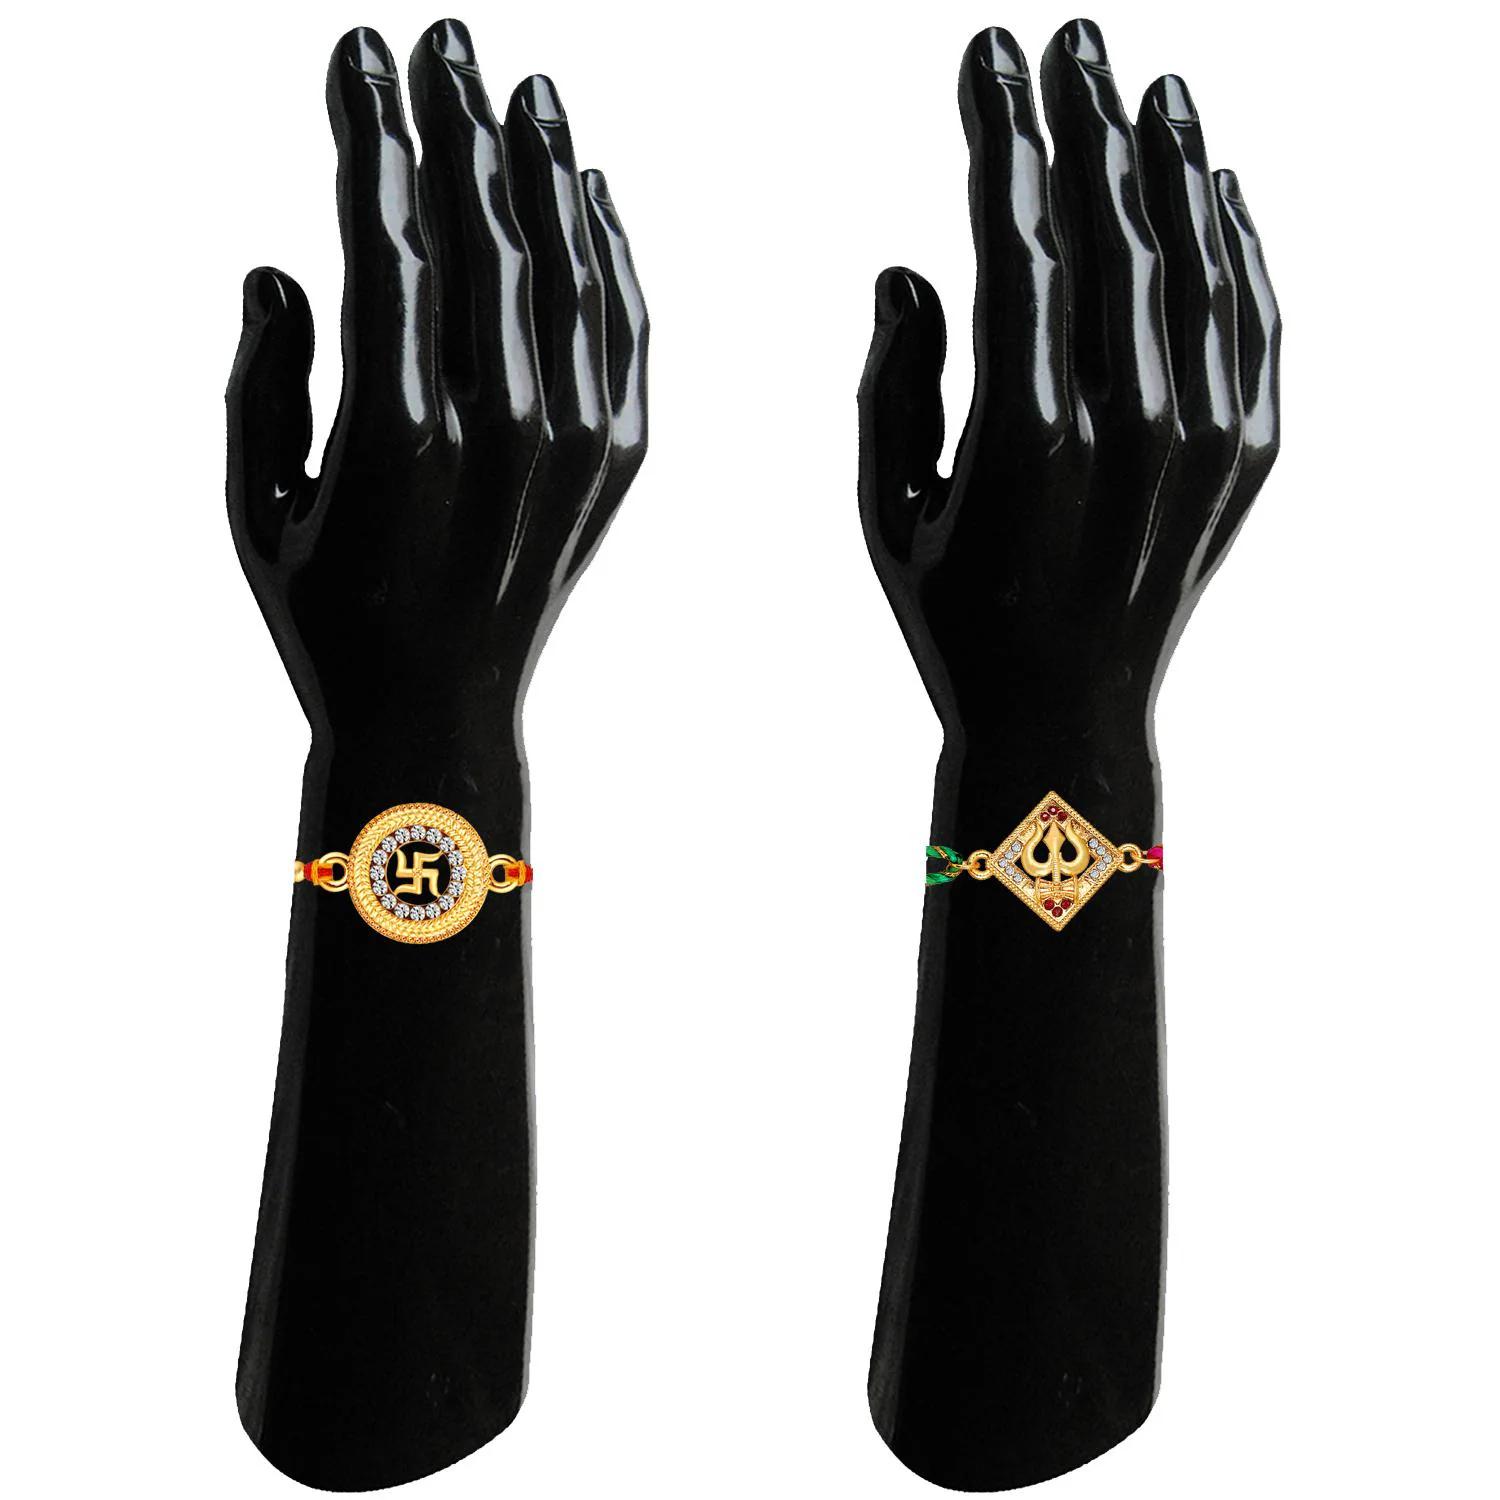
 Mahi Combo of OM and Shiva Trishul Religious Rakhi with Crystals for Brother, Bhai, Bro (RCO1105707G)
Type: Rakhis
Brand: Mahi
Price: Rs. 289
 Celebrate Raksha Bandhan with our exquisitely crafted Rakhi, designed to strengthen the bond between siblings. This traditional Rakhi features intricate beadwork and durable thread, ensuring it stands the test of time. Handmade with care, each Rakhi is a unique and meaningful gift for your brother. Each Rakhi carries heartfelt blessings and good wishes for your brother's well-being and success. Celebrates the bond of love and protection between siblings, a cherished tradition in Indian culture.
Features: The Rakhi is adorned with vibrant colors and attractive embellishments that add a touch of elegance to the celebration.,Content in Box : 2 Rakhis ; Cultural Significance: This beautiful Rakhi will acknowledge your love for Your Brother with the promise that your bond with him will grow stronger as time goes on.,Vibrant Colors: Adding bright and playful colors to the celebration will make it stand out and make it more enjoyable. This Rakhi Combo comes with a Small Rakhi Greeting Card along with a few grams of Roli & Chawal,Celebrate the bond of love and protection with our exquisite Rakhis. Share the joy of Raksha Bandhan Festival with this beautiful Rakhi, a token of love, protection and blessings.,Adjustable Size and Easy to tie: Designed to fit wrists of all sizes. It is simple and easy to tie the Rakhi securely and effortlessly.
Included: 2 Rakhis